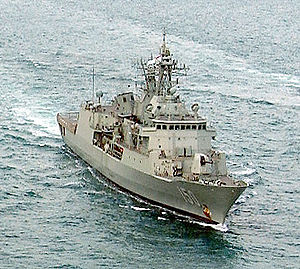
MEKO / Billeder
MEKO er varemærke fra det tyske ThyssenKrupp Marine Systems, der dækker over en række krigsskibe.